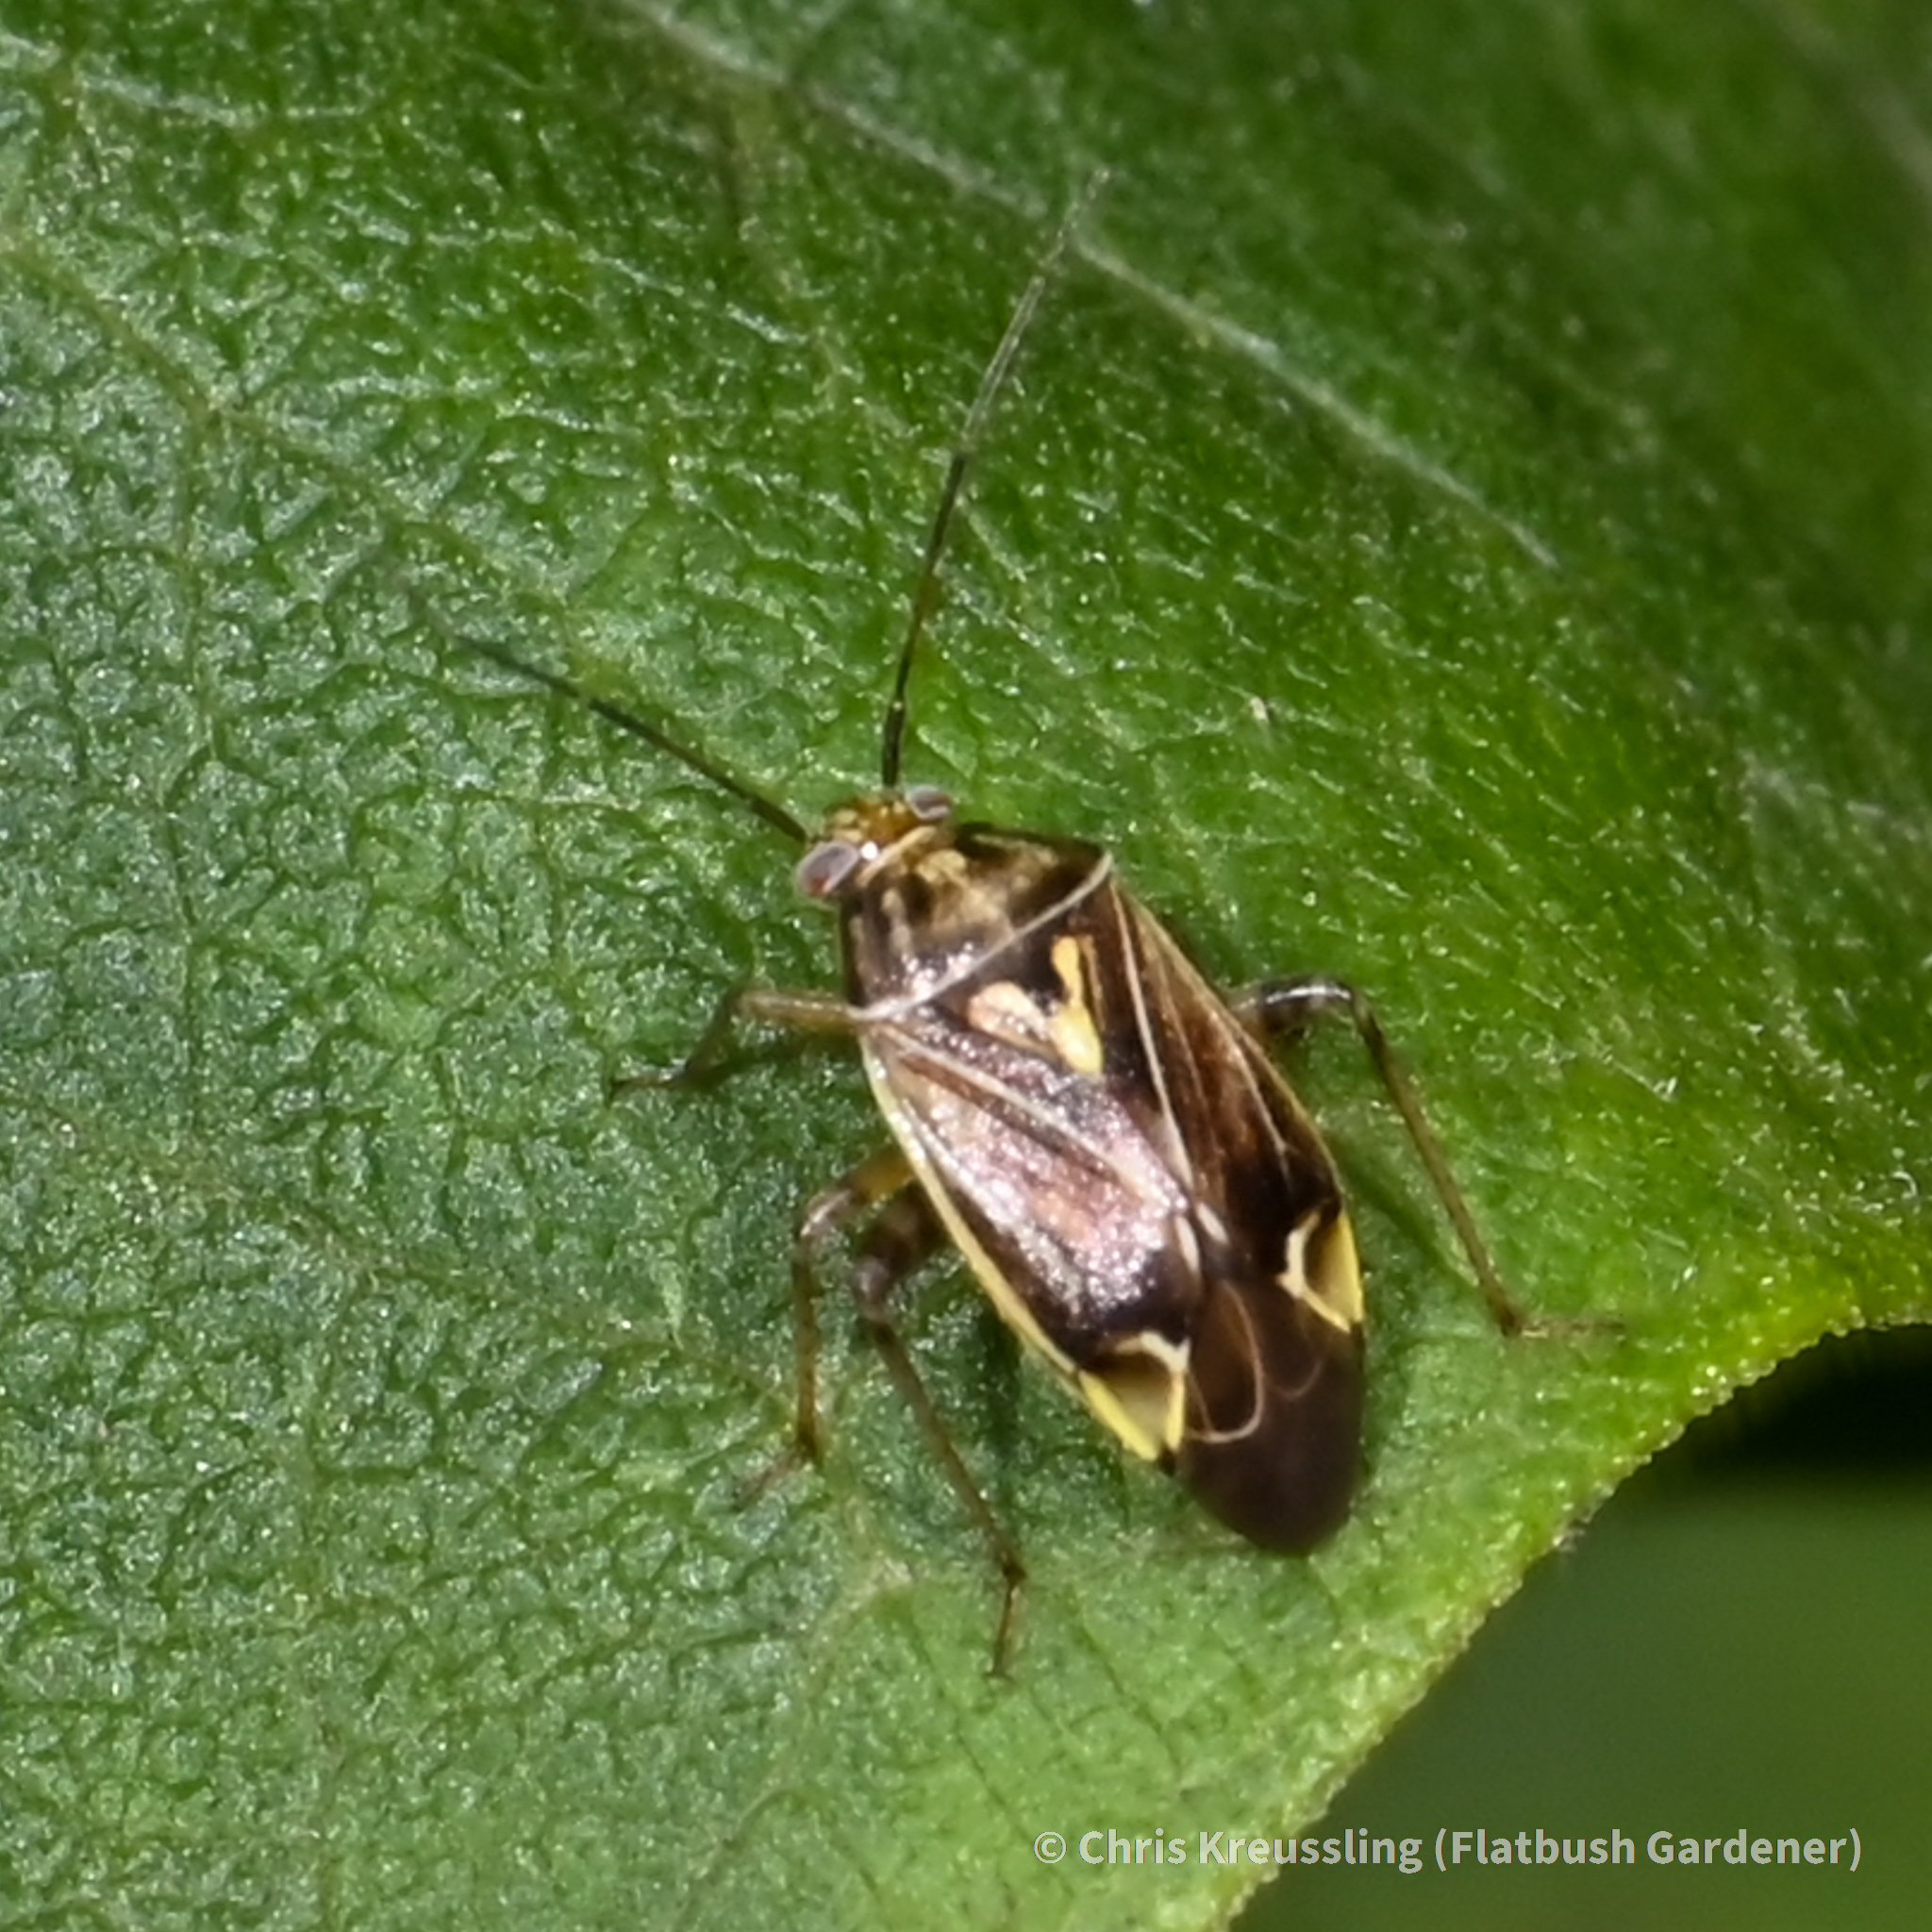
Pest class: lygus_bug